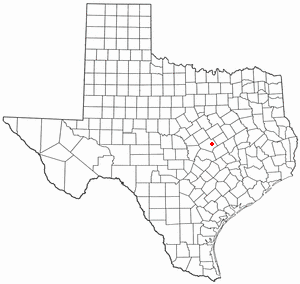
Temple est une ville américaine du comté de Bell, dans la partie centrale du Texas. Située à 65 miles au nord d'Austin et à 34 miles au sud de Waco, sa population était de 66 102 habitants en 2010.